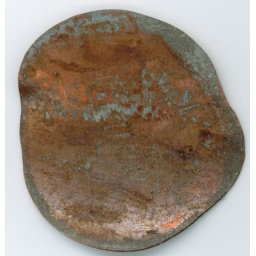
Made in Riverside, CA on the train tracks up the street from my house